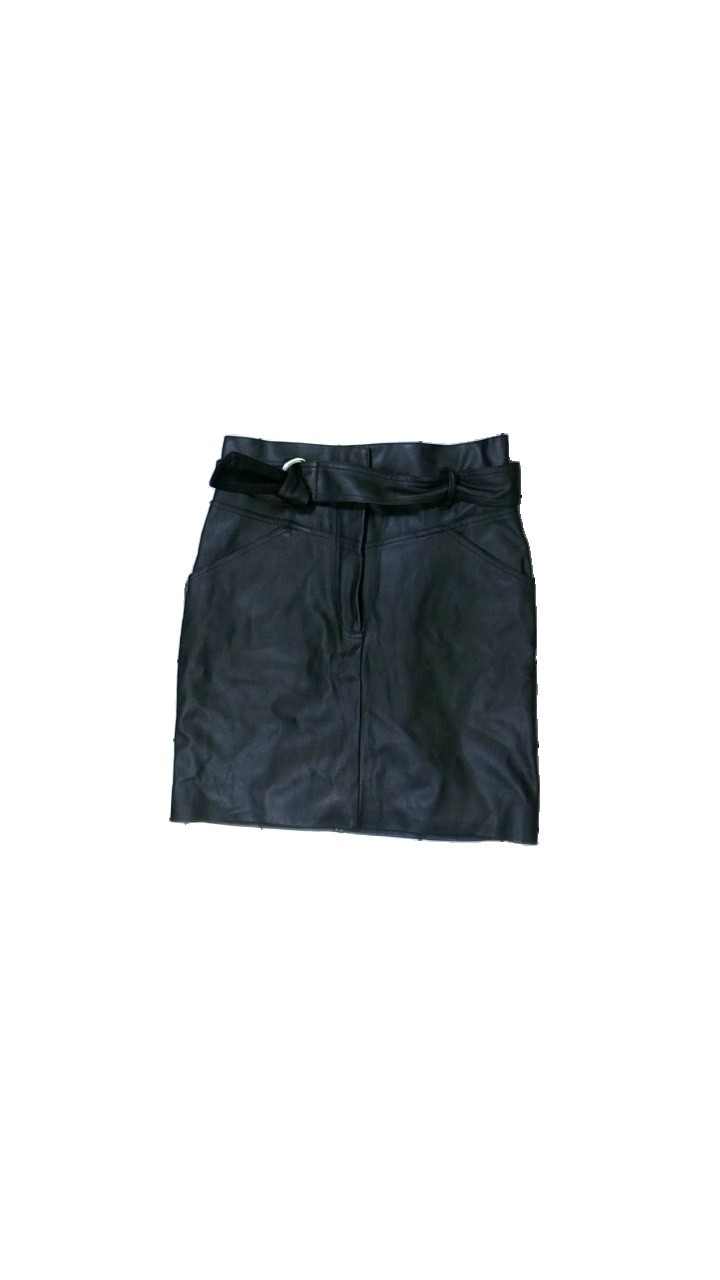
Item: Skirt (Ladies)
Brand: H&m
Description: svart skinn (fejk) kjol
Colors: Black
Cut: Regular
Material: ?
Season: All
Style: Leather
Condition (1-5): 5
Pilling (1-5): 5
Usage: Reuse
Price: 50-100